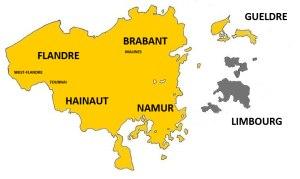
Les Pays-Bas autrichiens sont l'appellation des Pays-Bas méridionaux pendant le régime autrichien au XVIIIᵉ siècle. Le nom « autrichien » fait référence à la maison d'Autriche, suzeraine de ces terres faisant partie du Saint-Empire depuis le mariage de Marie de Bourgogne avec Maximilien d'Autriche peu après la mort de Charles le Téméraire. Avant 1714, toutefois, les Pays-Bas méridionaux relevaient de la branche espagnole des Habsbourg, et l'on parlait de Pays-Bas espagnols.